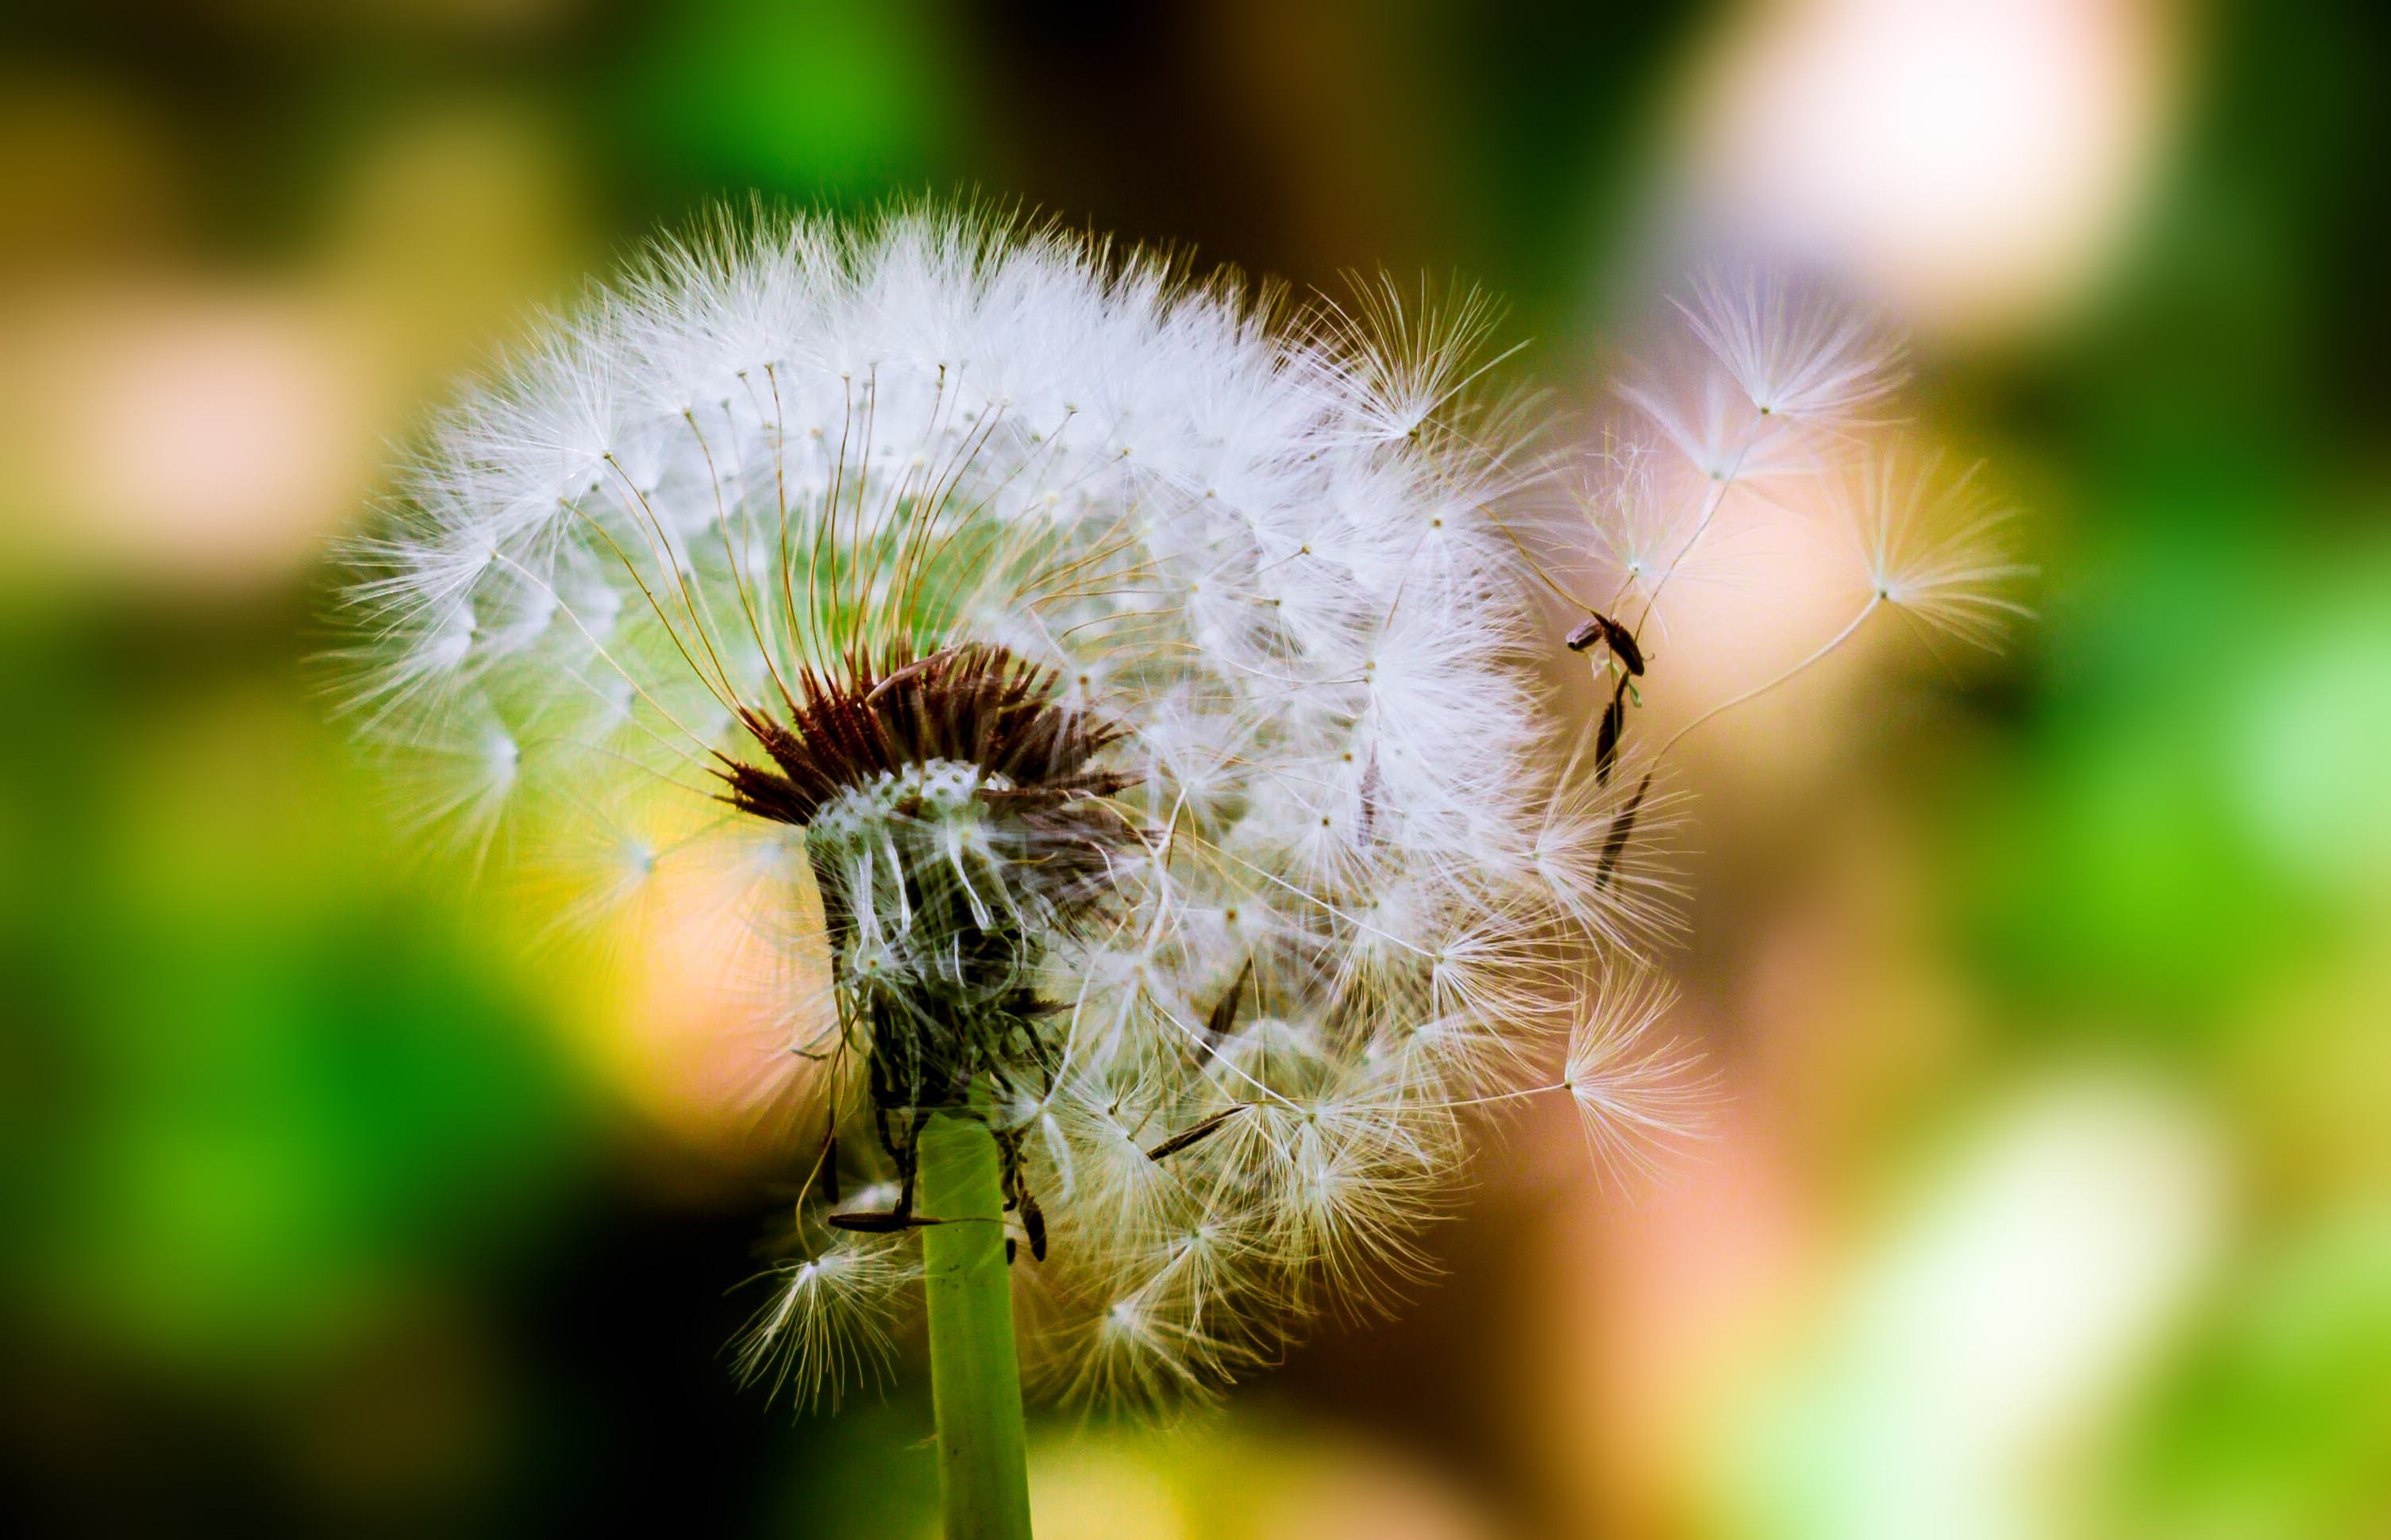
nature, grass, blur, growth, plant, field, photography, dandelion, flower, green, color, macro, botany, flora, fauna, wildflower, close up, outdoors, focus, bright, beautiful, delicate, macro photography, flowering plant, daisy family, plant stem, land plant, thorns spines and prickles